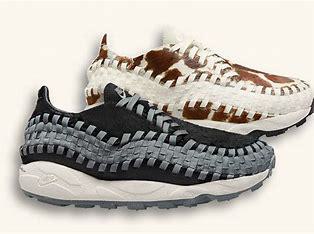
Brand: Nike
Model: Air Footscape Woven